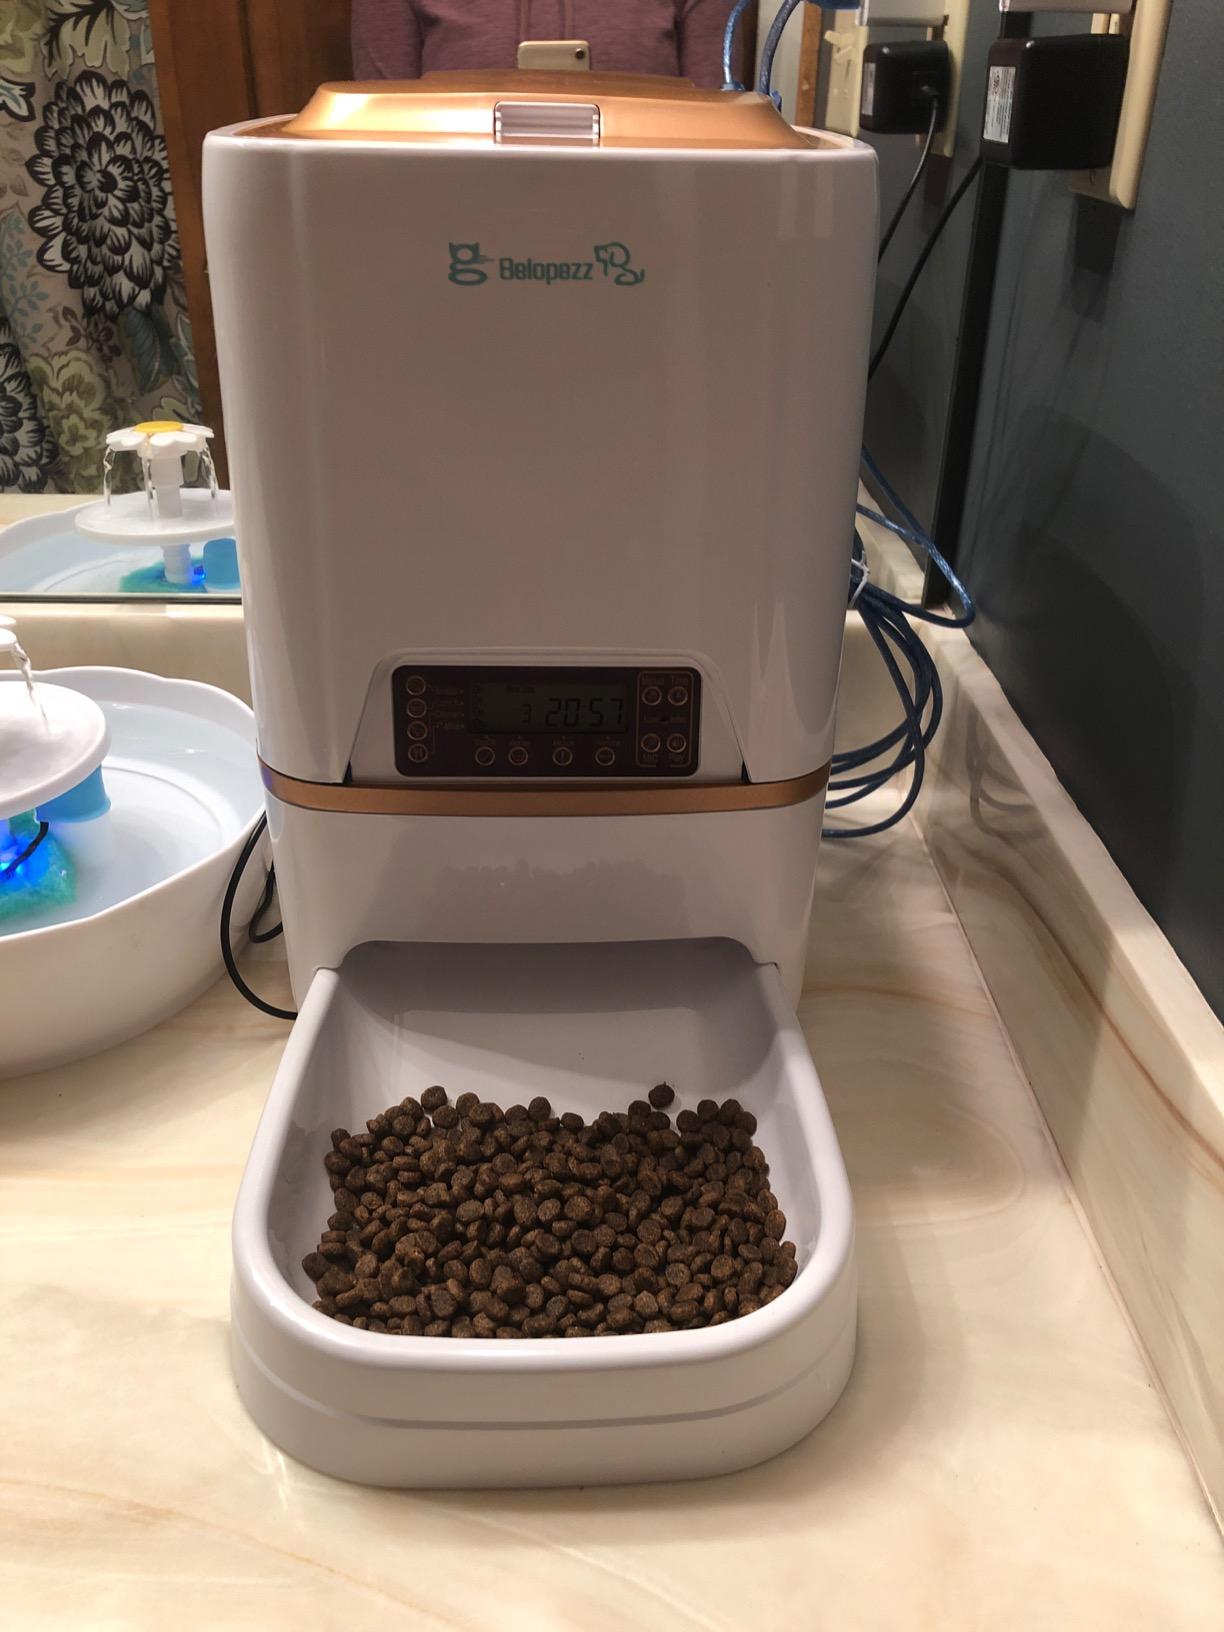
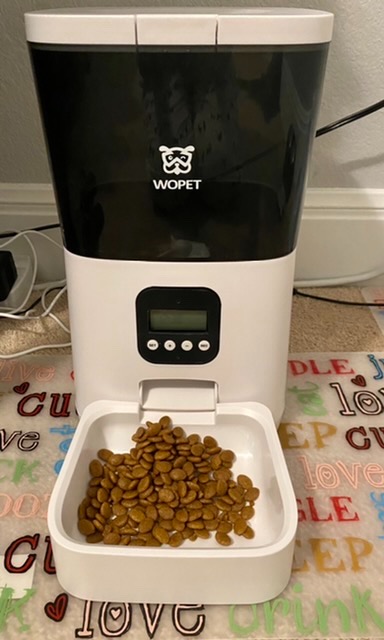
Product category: items_feeder
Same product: no